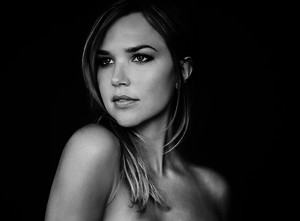
Arielle Caroline Kebbel, née le 19 février 1985 à Winter Park en Floride, est une actrice américaine.